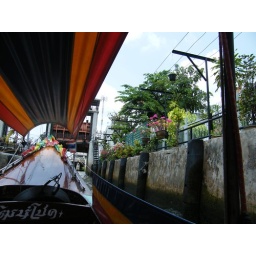
Exploring the khlongs by river boat